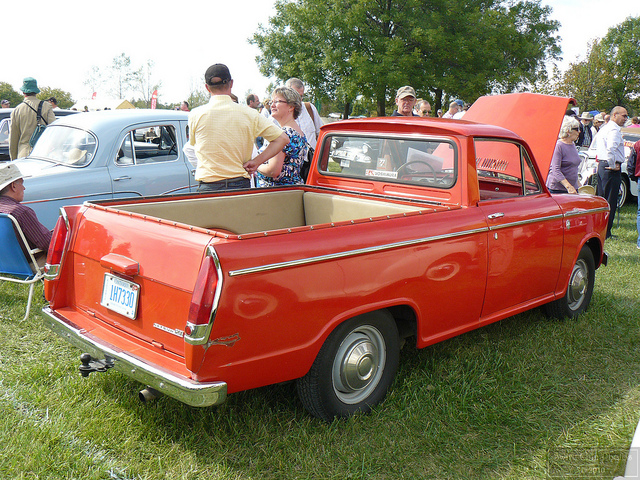
An orange vintage pickup truck at a car show.

A red pick-up truck is parked in the middle of a gathering.